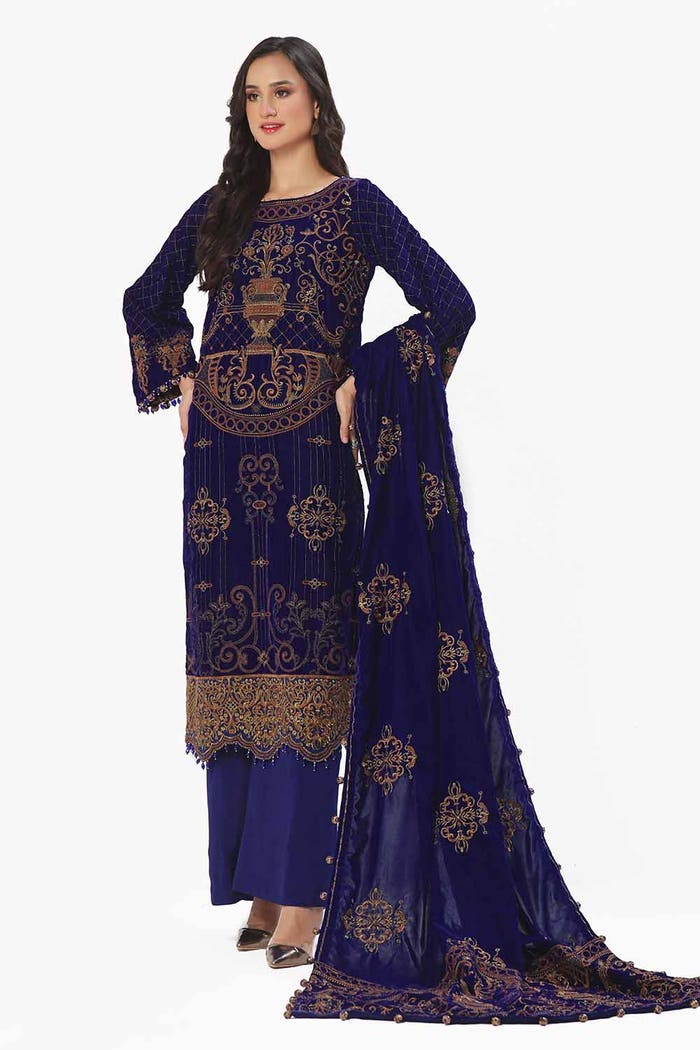
navy embroidered georgette salwar